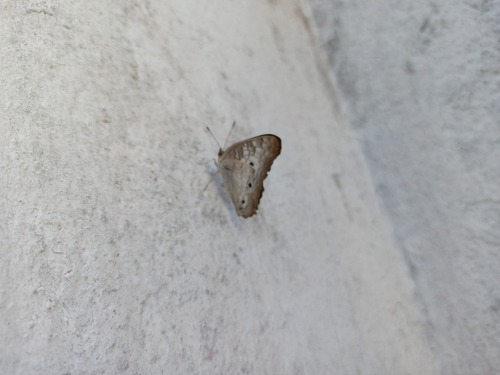
Scientific name: Anartia jatrophae
Common name: White peacock
Family: Nymphalidae
Order: Lepidoptera
Pollinator type: Primary pollinator
Habitat: Gardens, parks, and open areas
Geographic range: Southern United States to Argentina
Conservation status: Least Concern